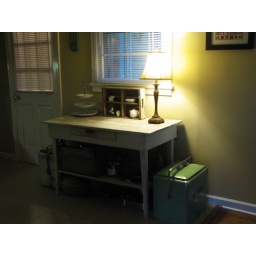
farm table in the kitchen with a lamp